Mary Safford

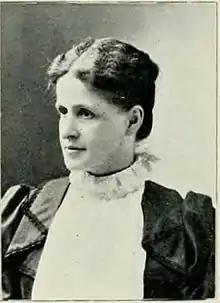
Reverend Doctor Mary Safford

Mary Augusta Safford (December 23, 1851 – October 25, 1927) was an American Unitarian minister. An influential figure in the development of the Unitarian Universalist church in the Midwestern United States, she was a member of the informally-designated group of religious figures known as the "Iowa Sisterhood", as was her childhood friend Eleanor Gordon.